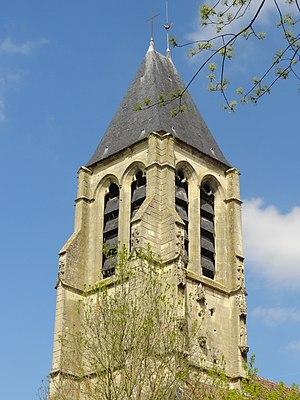
Église Saint-Denis de Méry-sur-Oise - voir titre.
L'église Saint-Denis est une église catholique paroissiale située à Méry-sur-Oise, en France. Elle a été presque entièrement construite entre la fin du XVᵉ siècle et le début du XVIᵉ siècle, dans le style gothique flamboyant, en conservant toutefois le chevet du XIIIᵉ siècle. Son plan est très simple : une nef de six travées accompagnée d'un unique collatéral de même longueur, ainsi qu'une petite chapelle latérale. Dans le détail, certaines particularités apparaissent néanmoins, telle la configuration irrégulière des travées les plus occidentales. Bien que le collatéral représente la première partie construite à la fin du XVᵉ siècle, comme le montre le portail flamboyant et l'année de 1485 gravée dans une clé de voûte, ses fenêtres sont de style Renaissance, tout comme les chapiteaux des grandes arcades faisant communiquer le collatéral avec la nef. Il doit s'agir d'un remaniement de la seconde moitié du XVIᵉ siècle, mais l'histoire de l'église n'a pas encore été écrite. Le lien étroit avec le château de Méry et ses seigneurs ne fait pas de doute, et une porte fait directement communiquer la chapelle latérale avec le château.